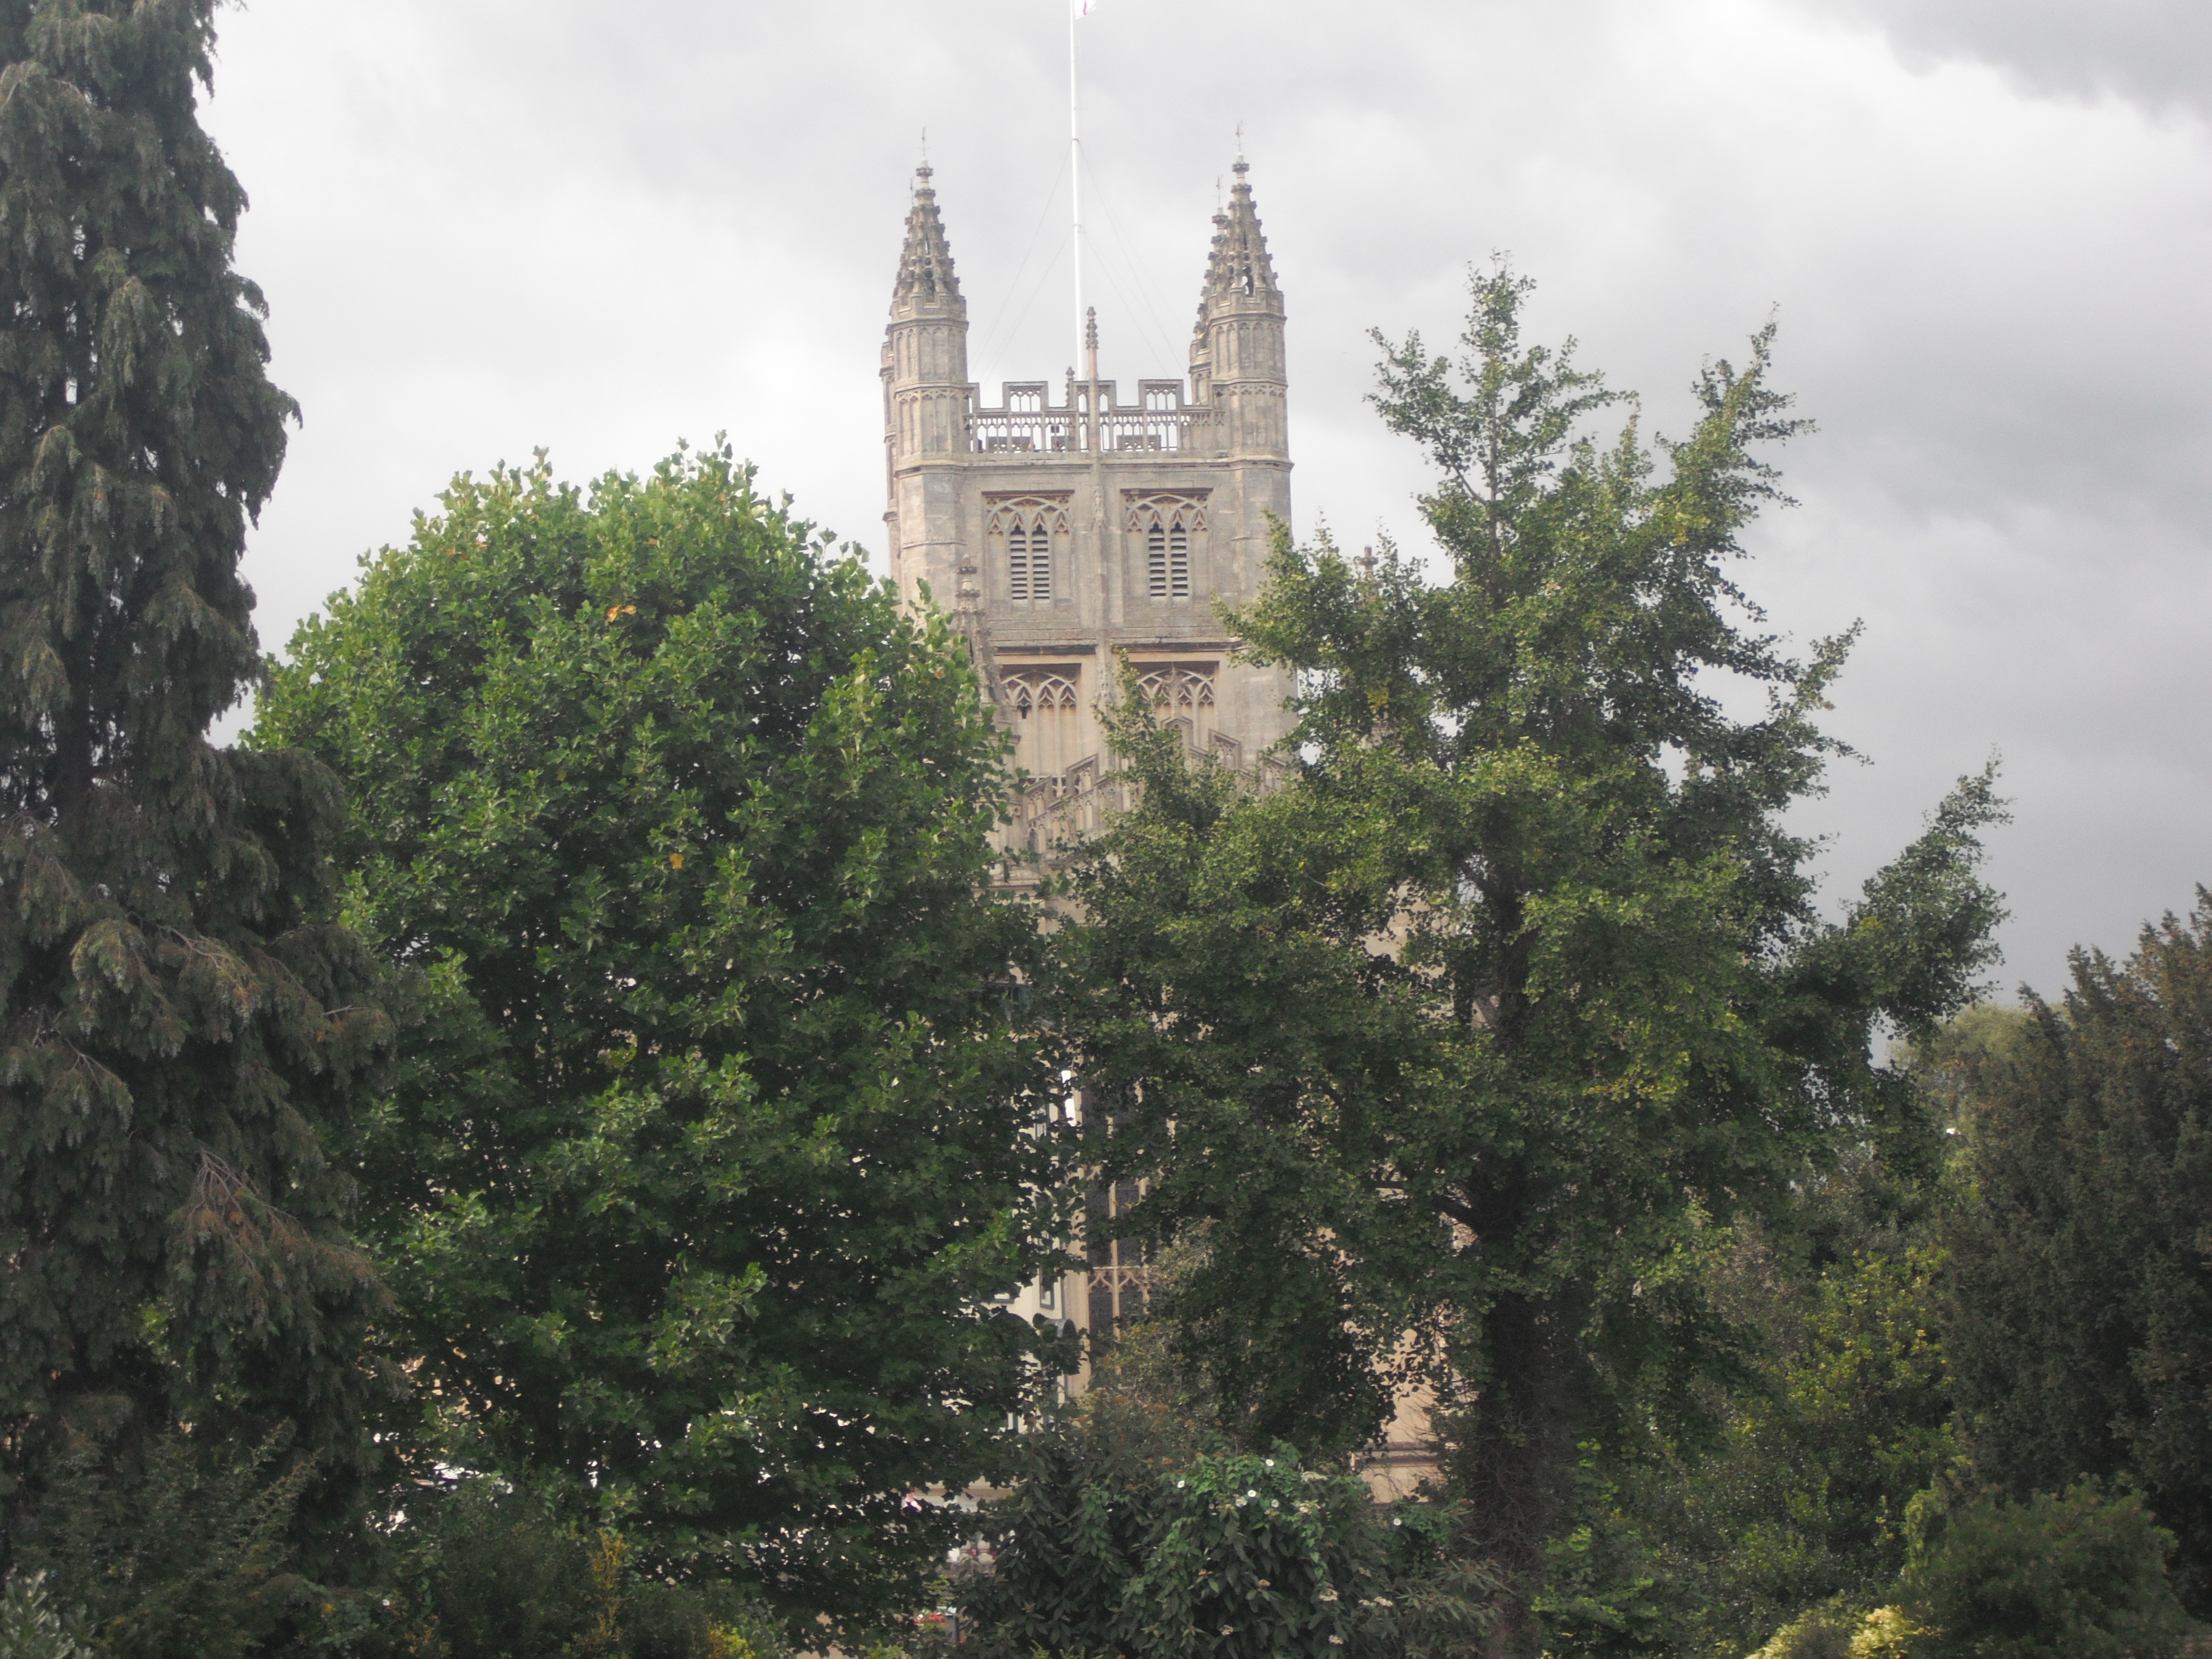
tree, chateau, tower, place of worship